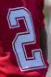
Number: 2